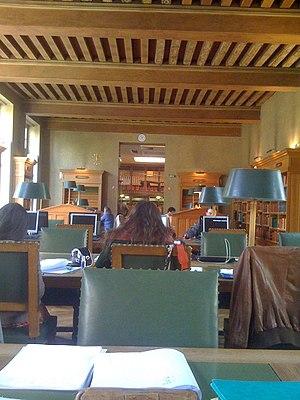
Vue de la salle de lecture de la BHVP